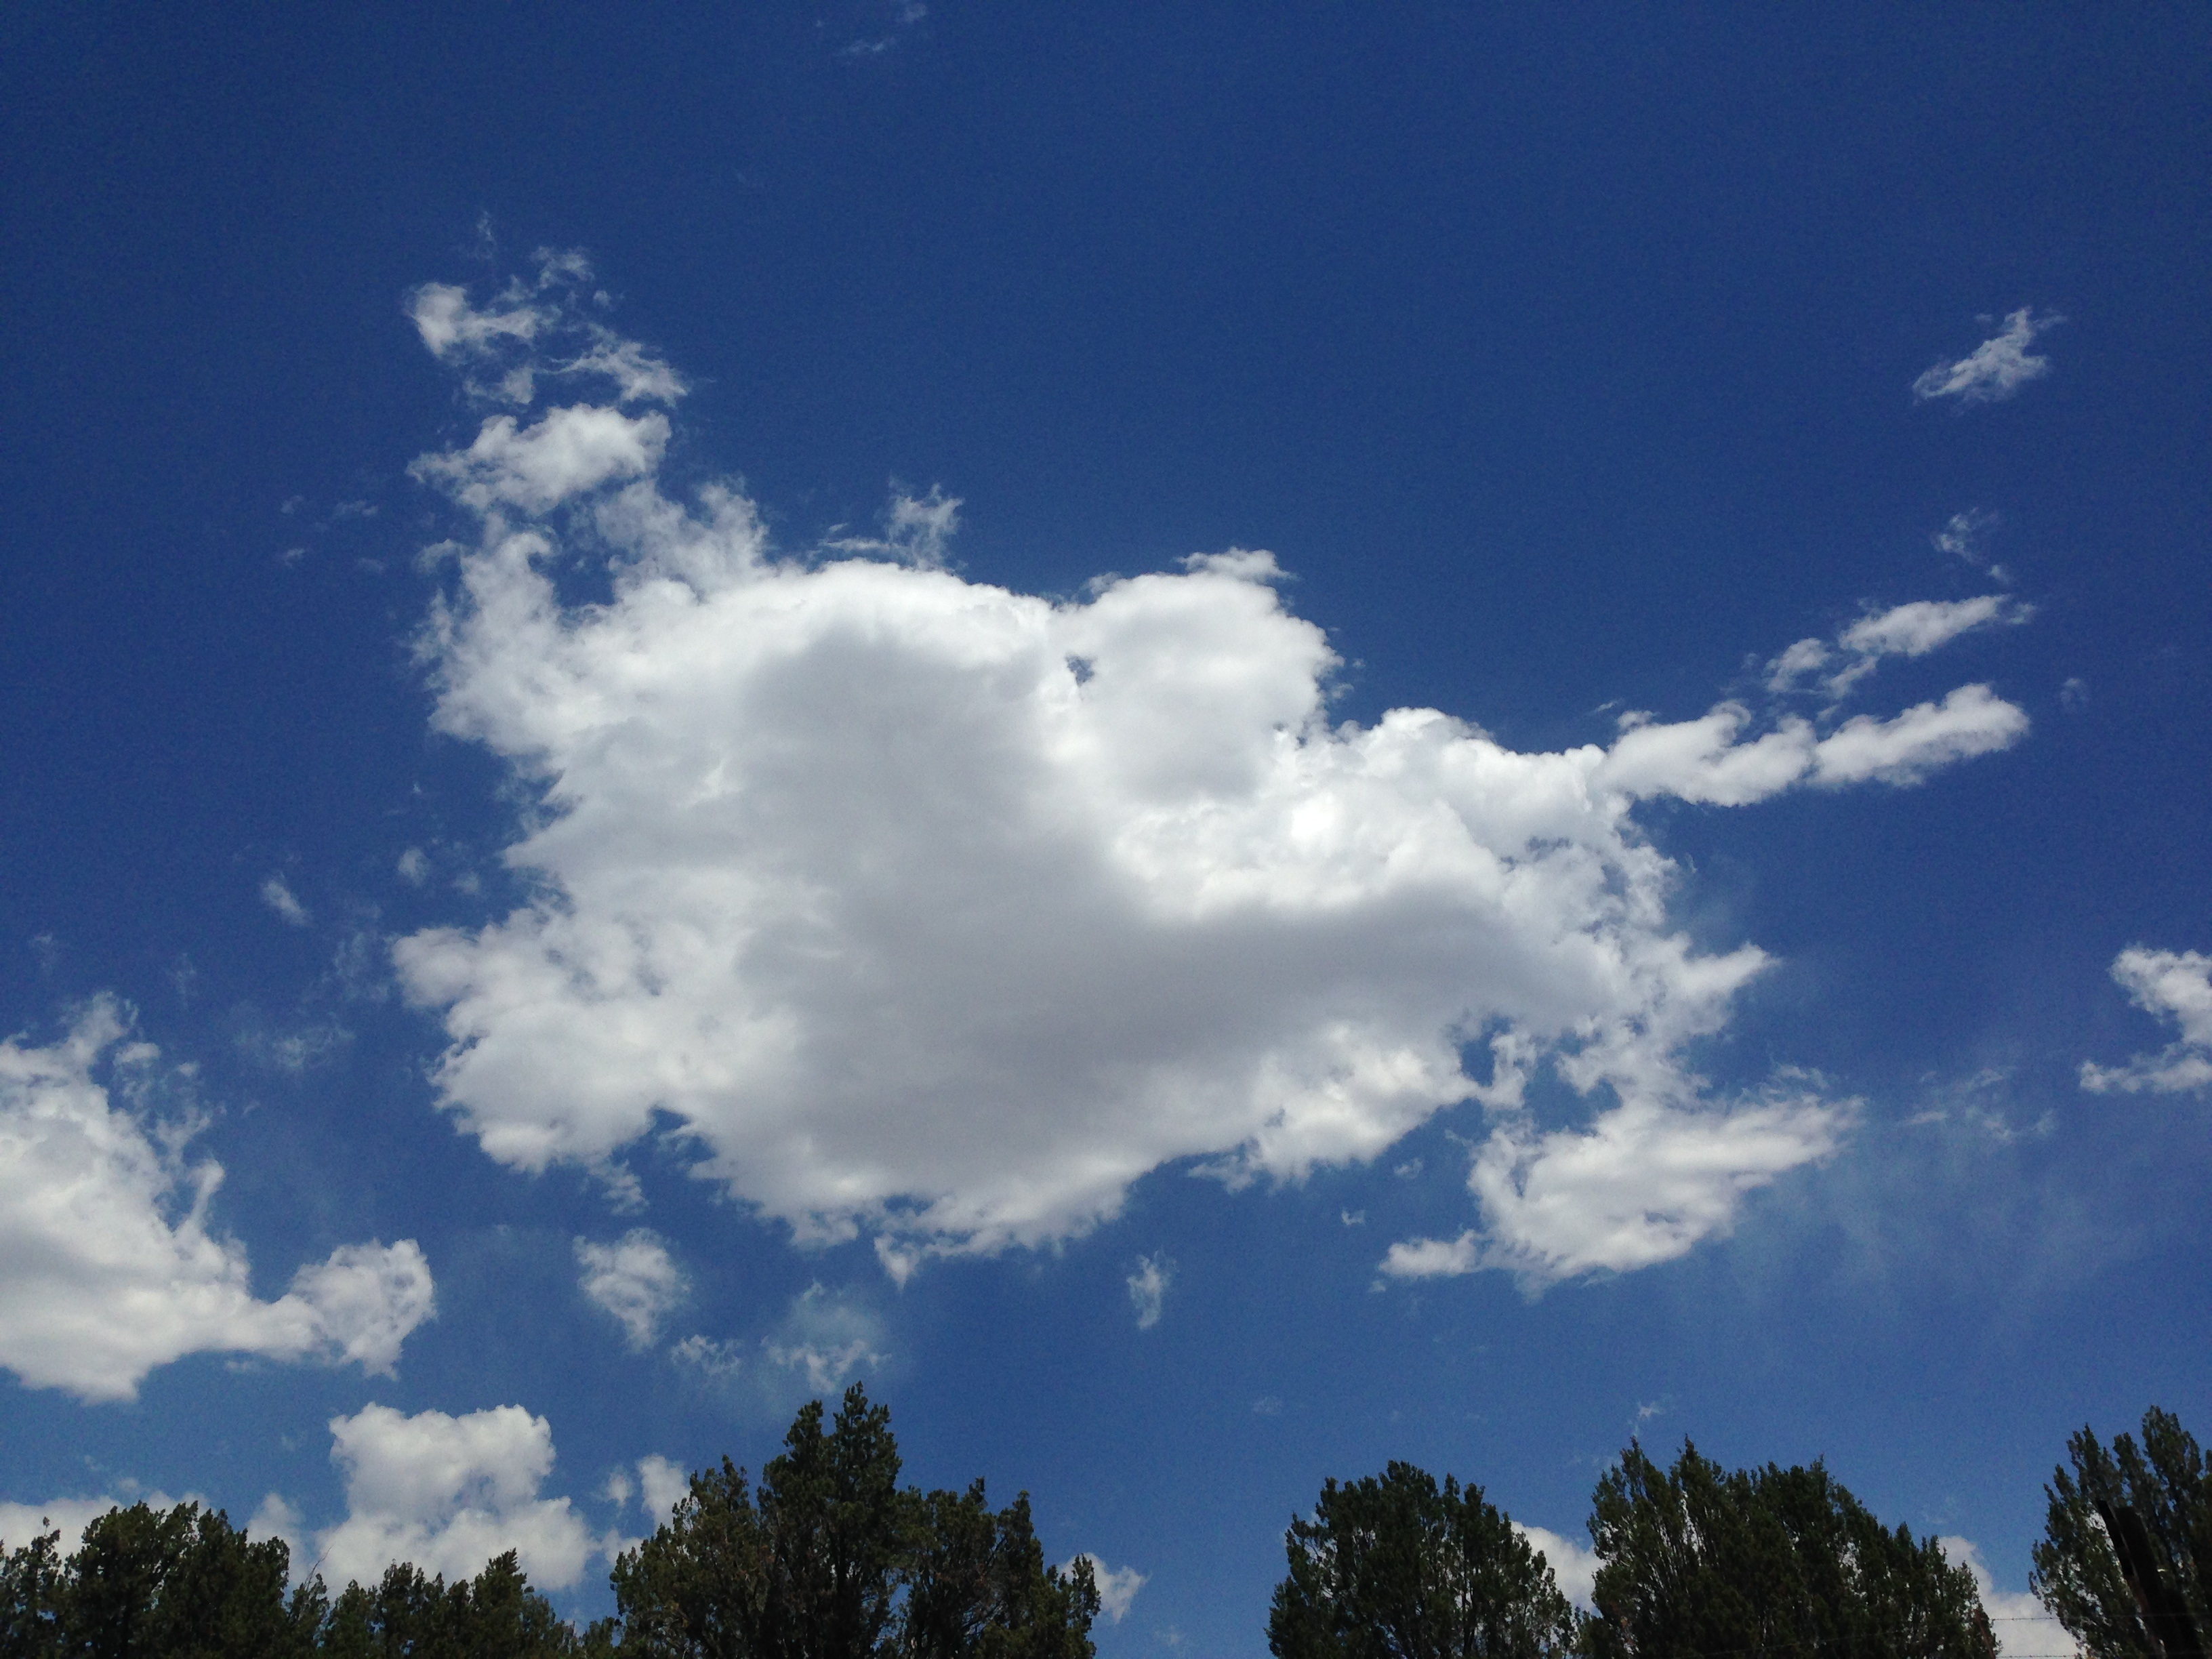
cloud, sky, sunlight, atmosphere, daytime, heart, high, fluffy, heaven, cumulus, blue, cloudscape, meteorological phenomenon